Organic field-effect transistor

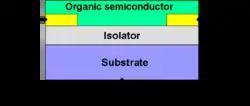
OFET schematic

Thermally oxidized silicon is a traditional substrate for OFETs where the silicon dioxide serves as the gate insulator. The active FET layer is usually deposited onto this substrate using either (i) thermal evaporation, (ii) coating from organic solution, or (iii) electrostatic lamination. The first two techniques result in polycrystalline active layers; they are much easier to produce, but result in relatively poor transistor performance. Numerous variations of the solution coating technique (ii) are known, including dip-coating, spin-coating, inkjet printing and screen printing. The electrostatic lamination technique is based on manual peeling of a thin layer off a single organic crystal; it results in a superior single-crystalline active layer, yet it is more tedious. The thickness of the gate oxide and the active layer is below one micrometer.